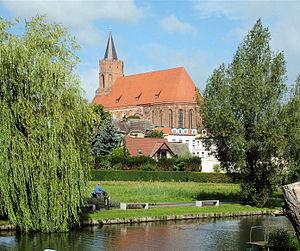
Beeskow est une ville allemande située dans le Brandebourg et chef-lieu de l'arrondissement d'Oder-Spree.